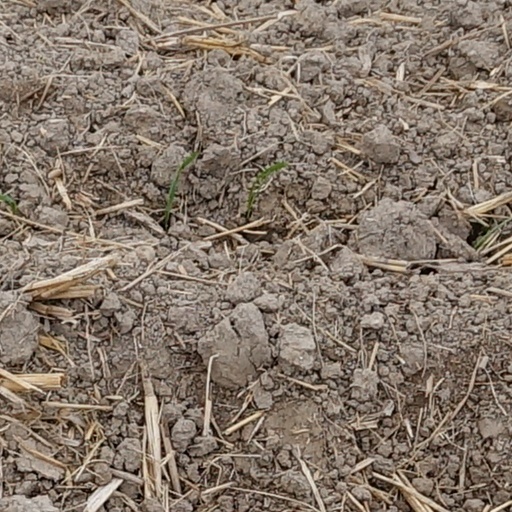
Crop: wheat